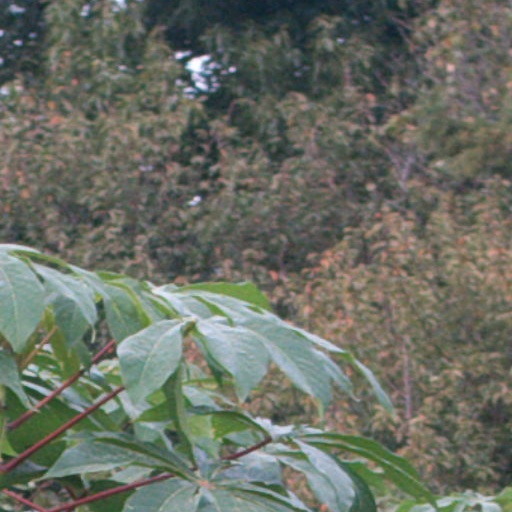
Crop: cassava